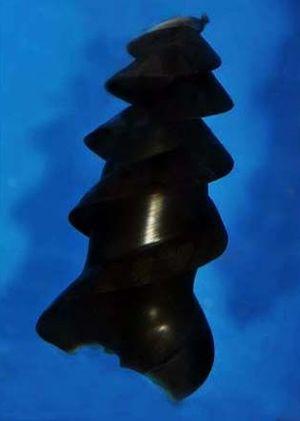
Requin dormeur cornu, ou Requin-buffle, est un requin commun du Pacifique Nord-Ost. C'est un requin benthique ou épibenthique qui vit sur les fonds marins entre la surface et 150 mètres de profondeur. Heterodontus californicus est un synonyme.